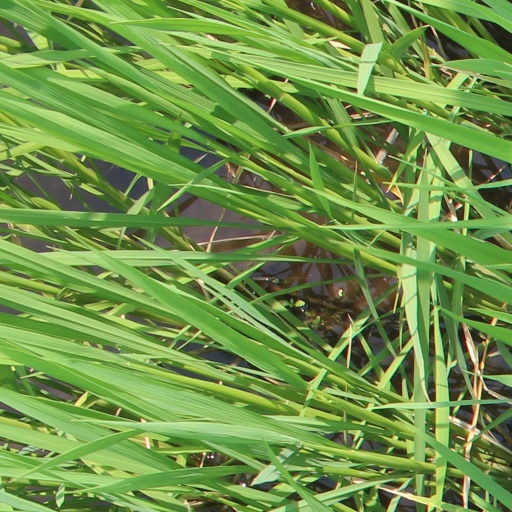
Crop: rice